Mauser Model 1908

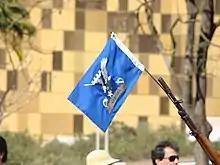
A Mauser M968 in a ceremony of the Military Police in 2010.

The Mosquetão 7,62mm Modelo 968 or M968 was one of the last Mauser service rifles produced. This rifle fired the 7.62×51mm NATO cartridge, a grenade launcher was fixed to its barrel and its stock was reinforced with rubber. These features were also used on the FN FAL, hence the "Mosquefal" nickname.